Ernest C. Quigley

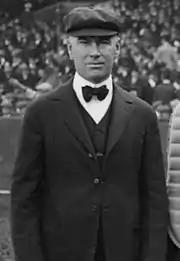
Quigley umpiring at the 1916 World Series

Ernest Cosmos Quigley (March 22, 1880 – December 10, 1960) was a Canadian-born American sports official who became notable both as a basketball referee and as an umpire in Major League Baseball. He also worked as an American football coach and official.